Guldberg's hymnal

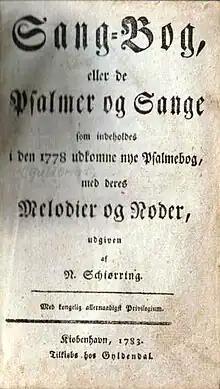
Guldberg's hymnal; Niels Schiørring's 1783 edition containing music to accompany the lyrics

Guldberg's hymnal (published as Psalme-Bog eller En Samling af gamle og nye Psalmer 'Hymnal or A Collection of Old and New Hymns') is a hymnal that was created by Bishop Ludvig Harboe and Ove Høegh-Guldberg and was authorized for use in 1778.